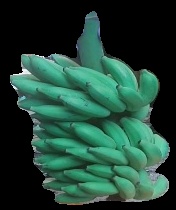
Variety: elakki-bale
Grade: grade2